Ciudad Mujer

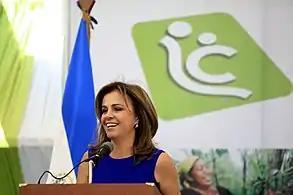

The Ciudad Mujer idea was first announced during Mauricio Funes political campaign in 2009.